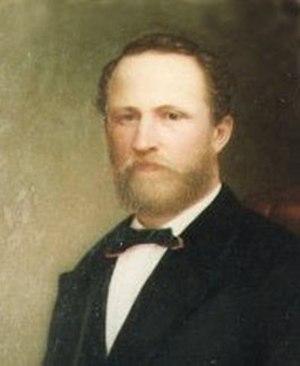
Nicola Marschall est un artiste germano-américain qui a soutenu la cause des États confédérés d'Amérique pendant la Guerre de Sécession. Il a dessiné le premier drapeau des États confédérés d'Amérique, le Stars and Bars, et l'uniforme officiel gris de l'armée des États confédérés.